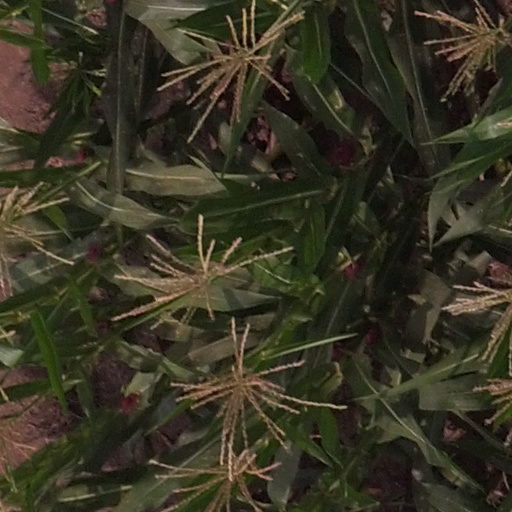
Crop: maize; corn